Glastonbury Abbey

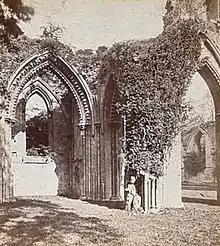
St. Edgar's and St. Mary's Chapels, Glastonbury Abbey, , by Frank M Good

Suggestions that Glastonbury may have been a site of religious importance in Celtic or pre-Celtic times are considered dubious by the historian Ronald Hutton, but archaeological investigations by the University of Reading have demonstrated Roman and Saxon occupation of the site. In 1955 Ralegh Radford's excavations uncovered Romano-British pottery at the west end of the cloister. The abbey was founded by Britons and dates at least to the early-7th century. Medieval occupation of the site is evidenced by pieces of ceramic wine jars that were imported from the Mediterranean. A medieval legend claimed that the abbey was founded by Joseph of Arimathea in the 1st century. This legend is intimately tied to Robert de Boron's version of the Holy Grail story and Glastonbury's connection with King Arthur from the early-12th century. William of Malmesbury reports the terms of a grant of land made by King Gwrgan of Damnonia to the "old church" at Glastonbury in AD 601 in the time of Abbot Worgret.